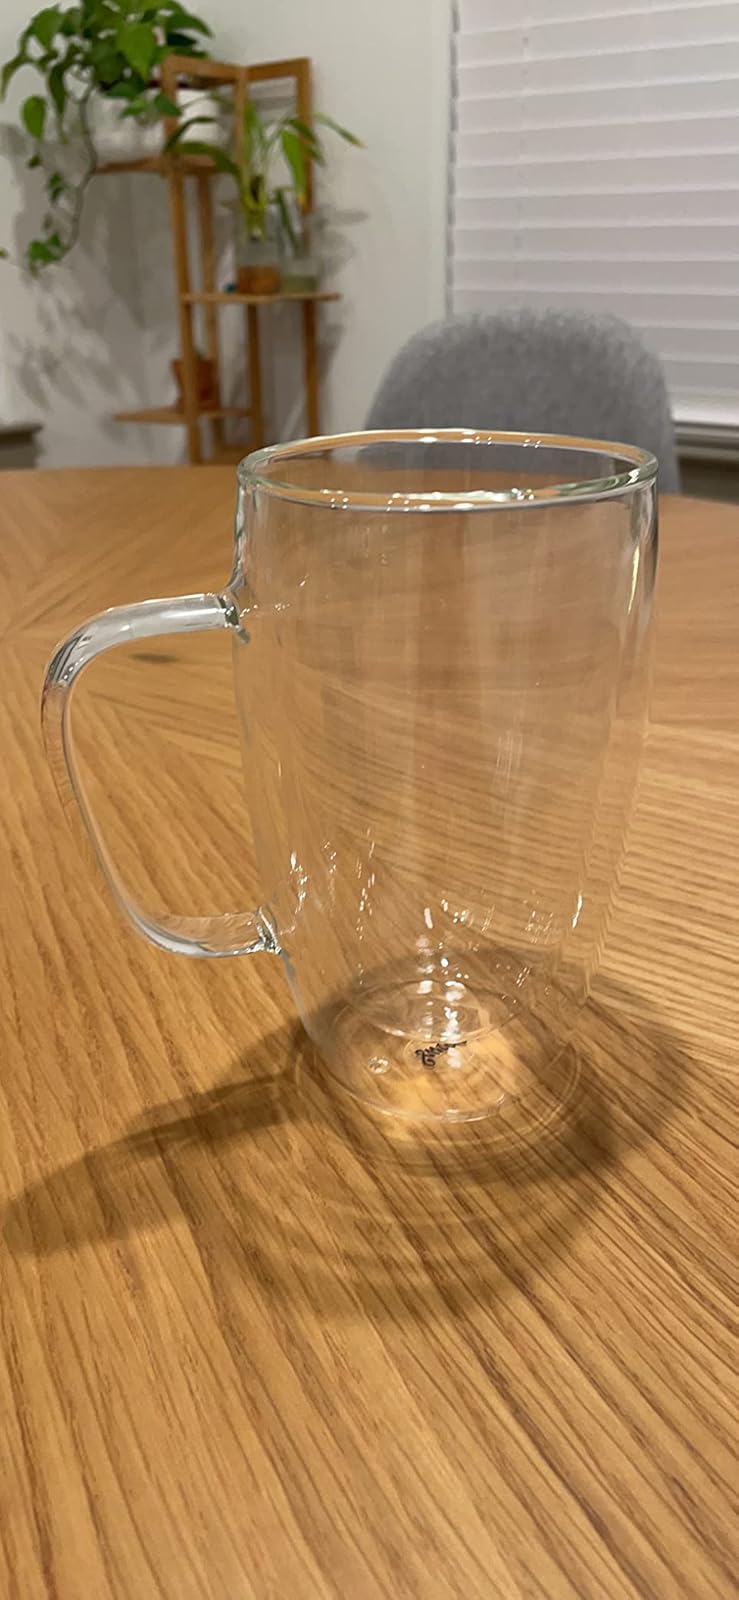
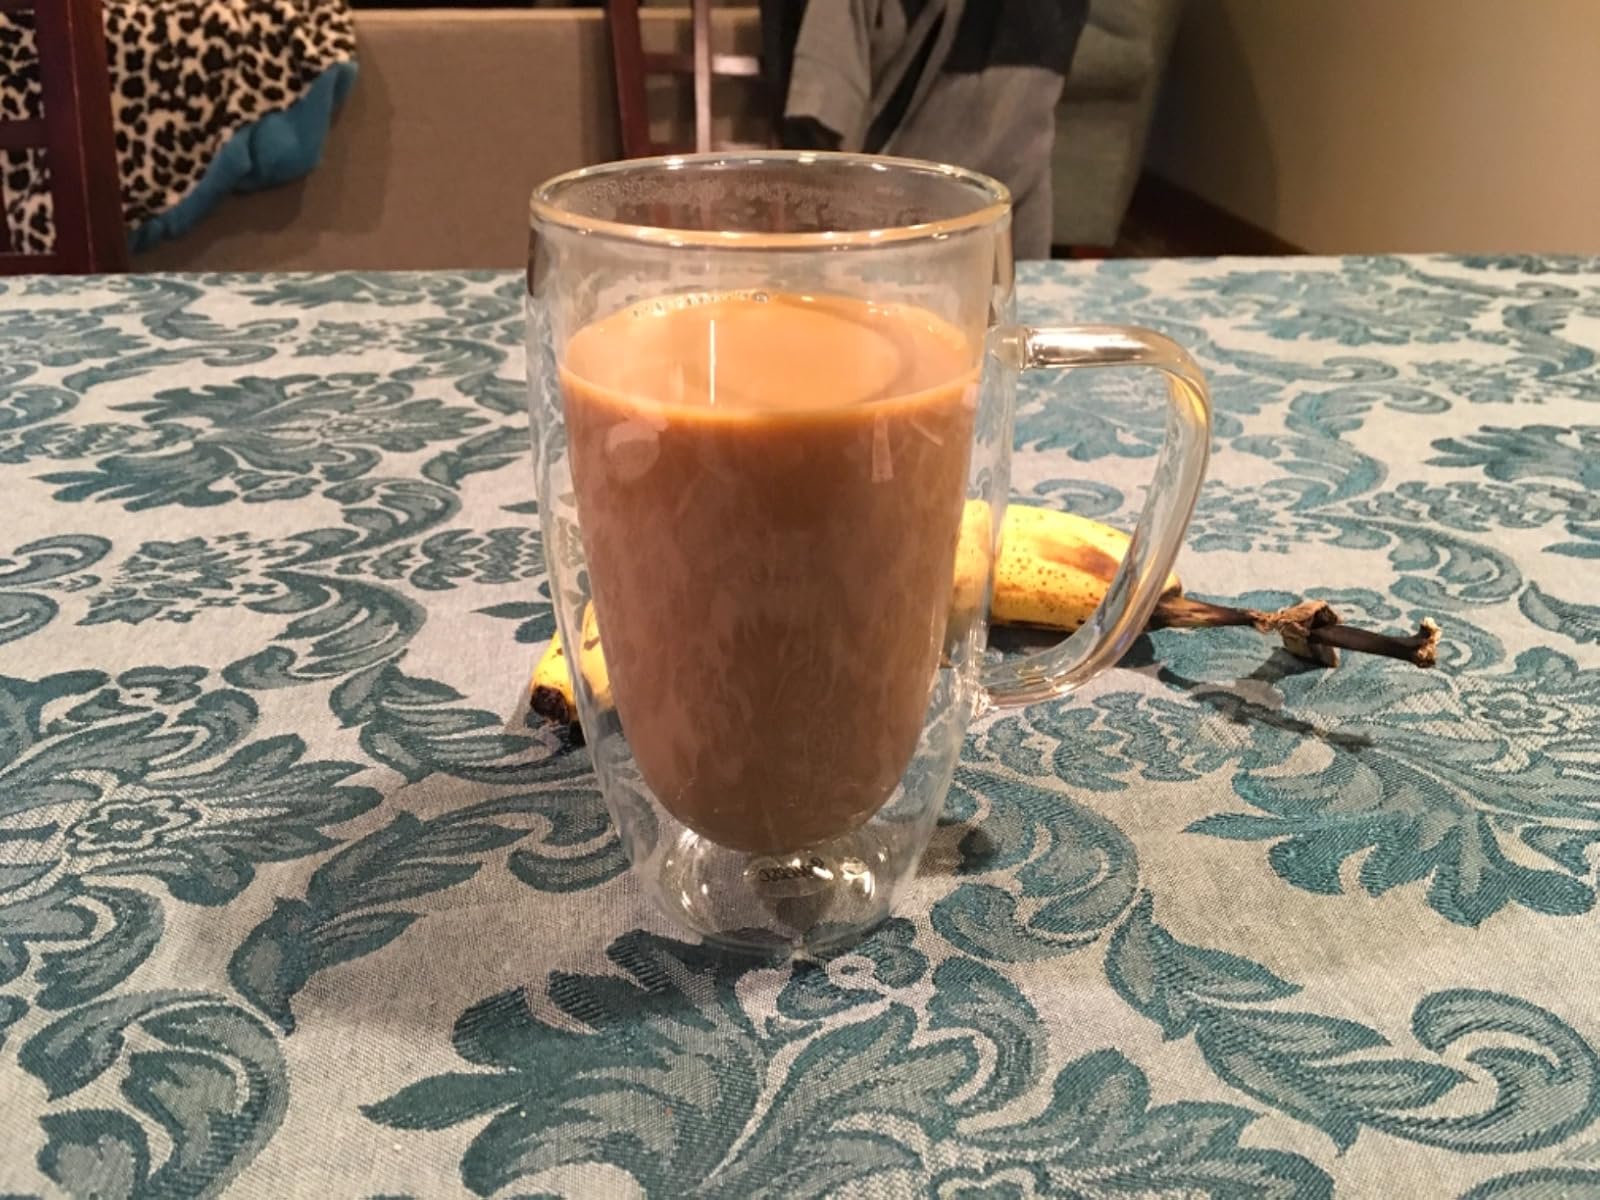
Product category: items_mug
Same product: yes